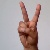
The image shows a hand gesture representing the letter 'V' in Indian Sign Language.